Scharnhorst-class battleship

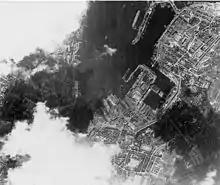
Aerial reconnaissance photograph of "Scharnhorst" in Kiel, after the "Channel Dash"

The "Scharnhorst"-class ships were equipped with Krupp armor. Their upper armored deck was thick, and backed by the main armor deck. This deck was thick aft, increased to 50 mm in the central portion of the ship that contained the ammunition magazines and machinery spaces, and decreased down to 20 mm in the bow. It was supported by thick slopes on either longitudinal side. The slopes connected to the lower edge of the main belt, an arrangement referred to as the "turtle deck." The slopes significantly increased armor protection in the critical areas of the ship. The ships' vitals were well armored against any caliber shell fired by battleships at the time at ranges where the shell would have to penetrate both the main belt and the sloping deck. At very long ranges, the deck armor could be easily penetrated by heavy-caliber shells. All of these sections were composed of "Wotan Hart" (Wotan Hard) steel. The armored belt was thick in the central portion of the ship, where the critical areas of the ship were located. Forward of the "A" turret the belt was reduced to , which tapered down to zero at the bow of the ship. Aft of the rear gun turret the belt decreased to , and eventually tapered down to nothing at the stern. The central portion of the belt was backed by thick shields. The belt armor was composed of Krupp Cemented steel (KC). The side protection system could not be penetrated by a 16 in (406 mm) shell at any range over .